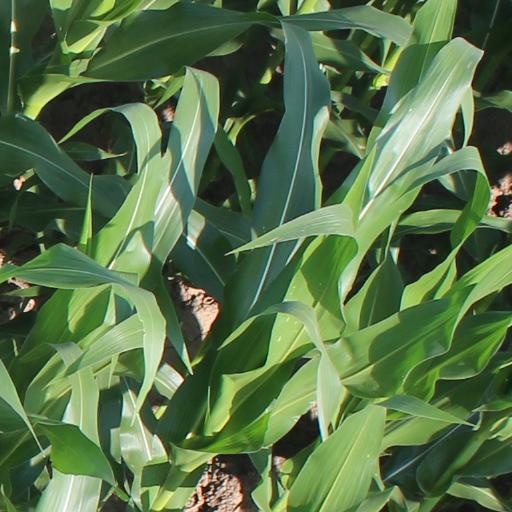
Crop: maize; corn